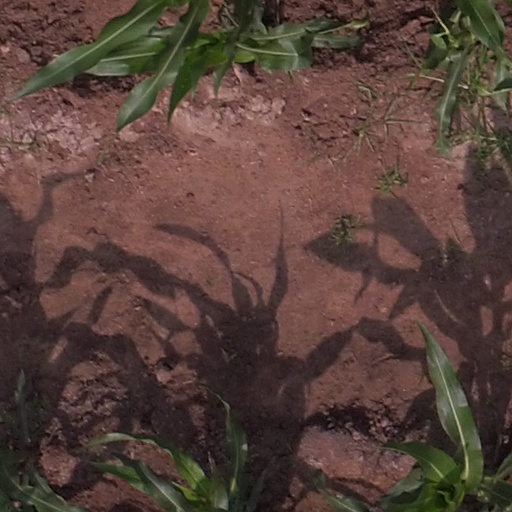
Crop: maize; corn